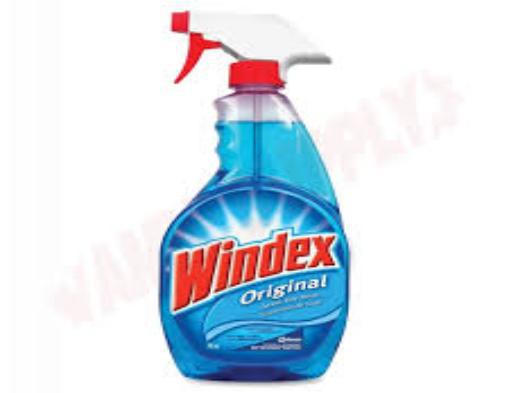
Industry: Necessities